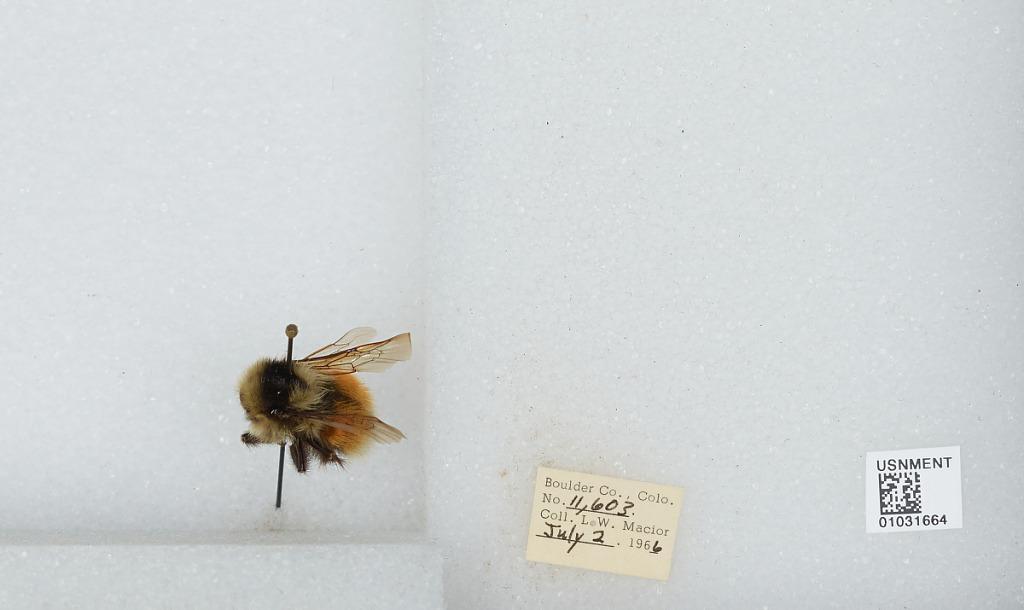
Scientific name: Bombus (Pyrobombus) sylvicola Kirby
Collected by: L. Macior
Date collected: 1966-7-2
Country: United States
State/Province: Colorado
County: Boulder
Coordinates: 40.0722, -105.584